Kathryn Bache Miller

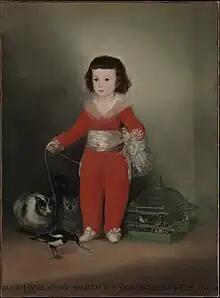
"Manuel Osorio Manrique de Zúñiga" ("Red Boy"), 1787–88, by Goya

In 1926, while in Paris at the art gallery of Joseph Duveen, she fell in love with the painting by Francisco Goya, "Manuel Osorio Manrique de Zuñiga", commonly known as the "Red Boy". Her father then purchased it for $275,000. The painting was hung prominently in her living room. Her interior decorator, Billy Baldwin, described her attachment to it as if it were a living being. Her father bequeathed the painting to the Metropolitan Museum of Art, but it was allowed to be shown periodically in Miller's apartment until she died in 1979.